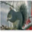
Label: squirrel